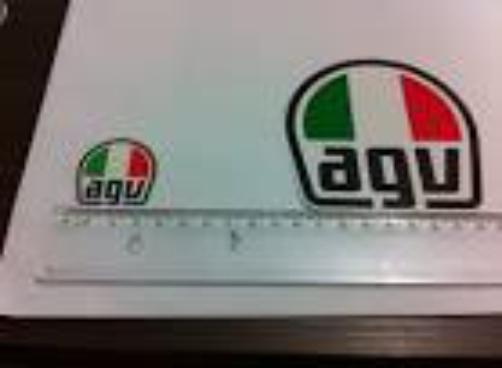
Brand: agv
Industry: Sports